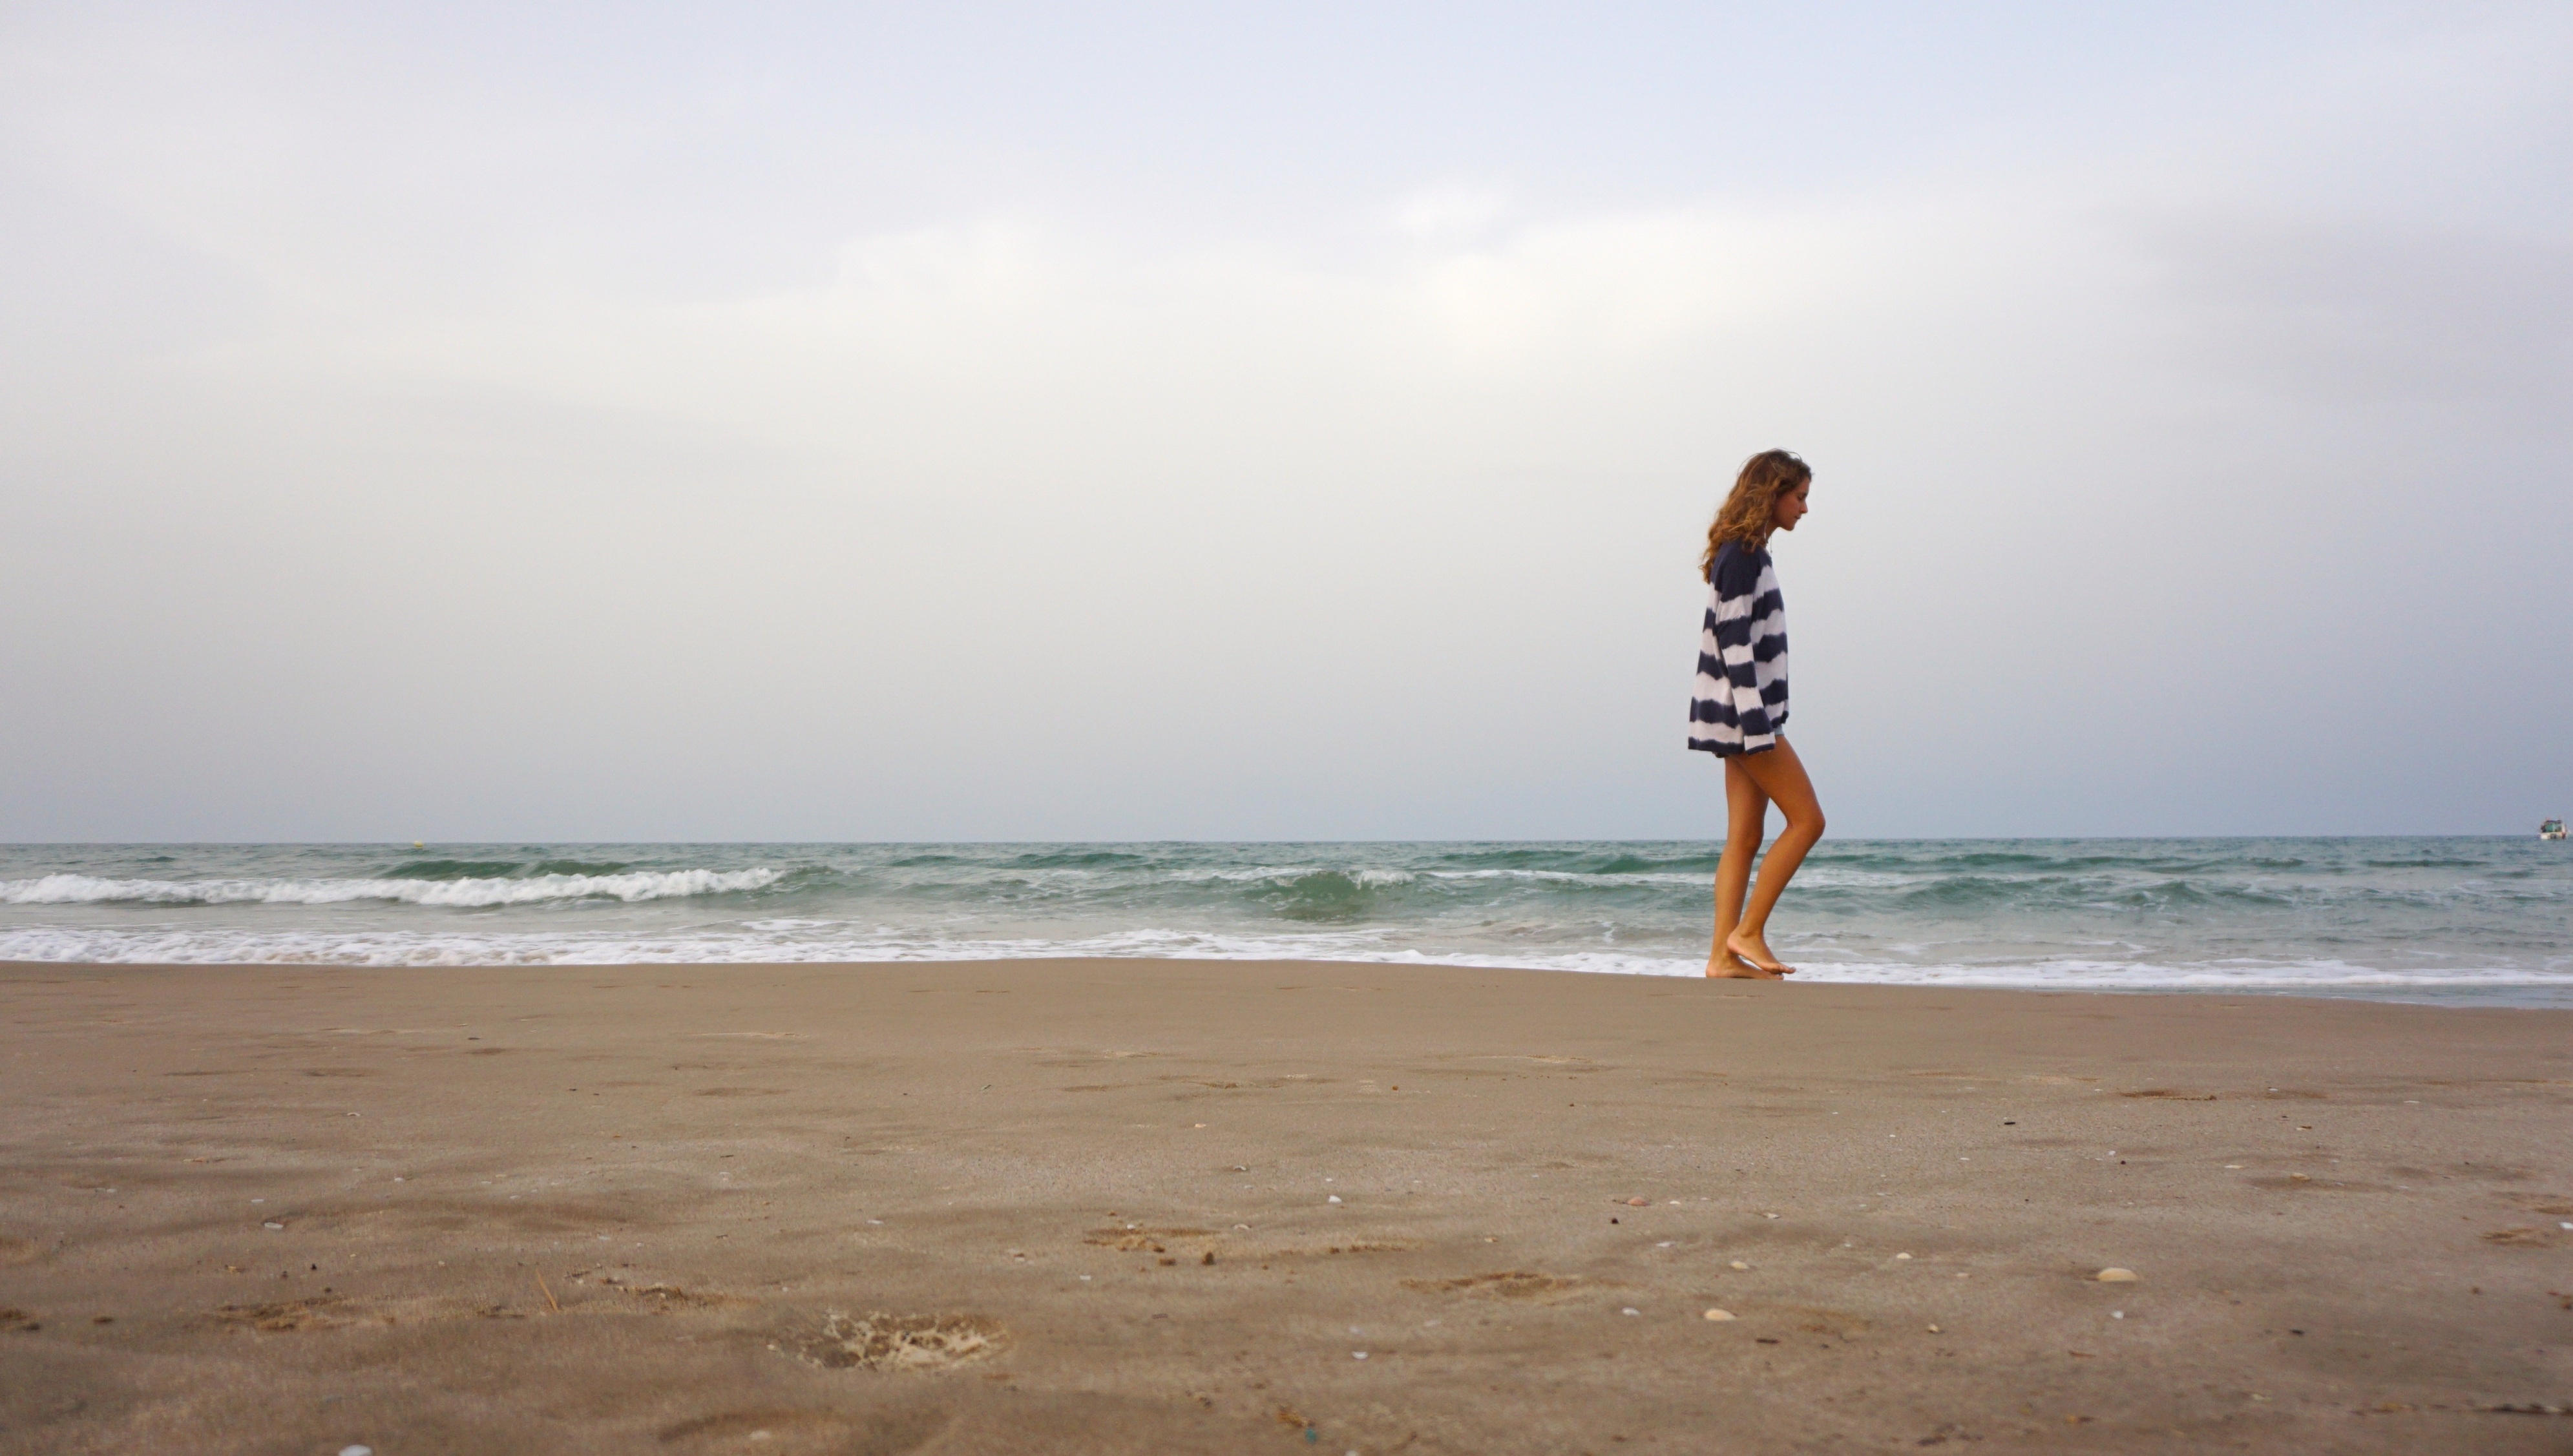
beach, landscape, sea, coast, sand, ocean, horizon, sky, girl, sunset, sunlight, shore, wave, wind, vacation, walk, bay, exercise, healthy, body of water, clouds, single, august, edge of the sea, andar, beach sand, obesity